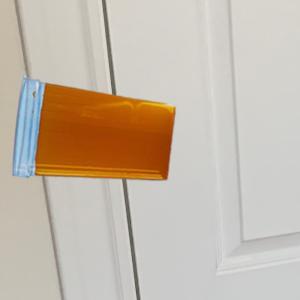
Label: cups